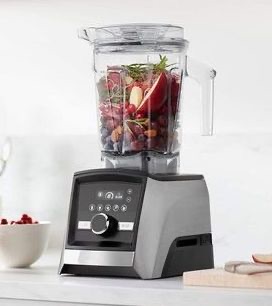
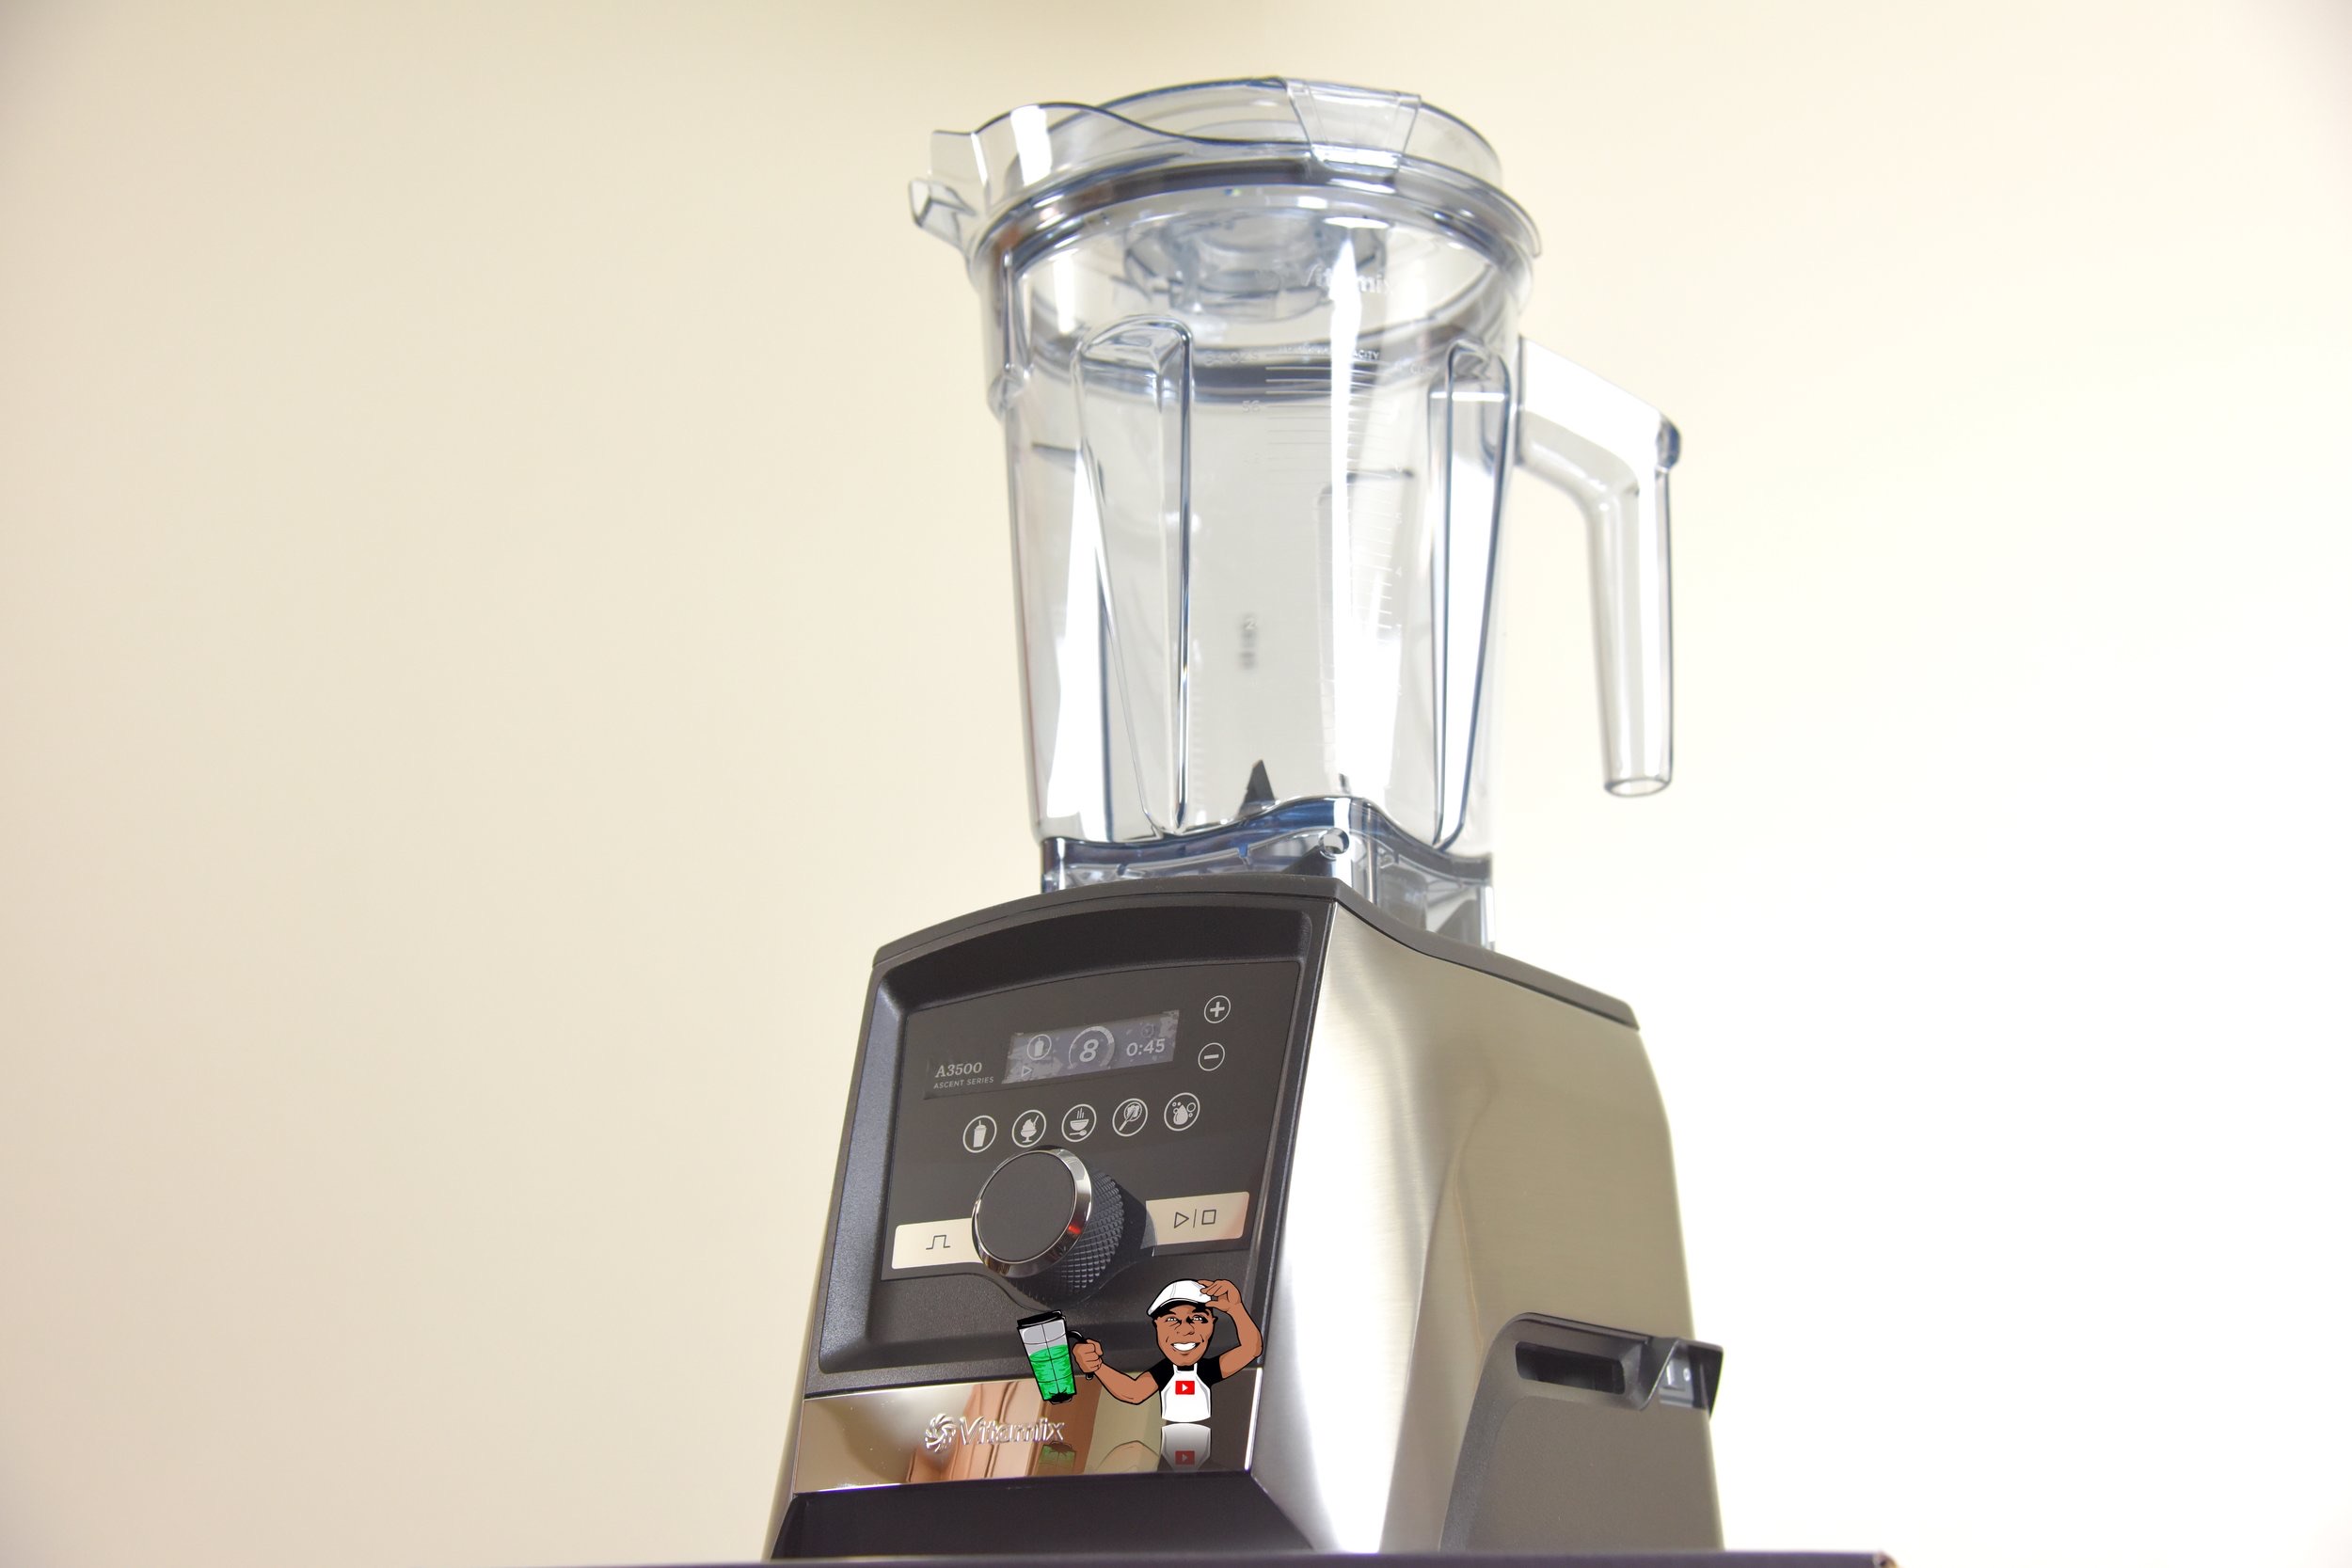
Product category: items_blender
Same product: yes